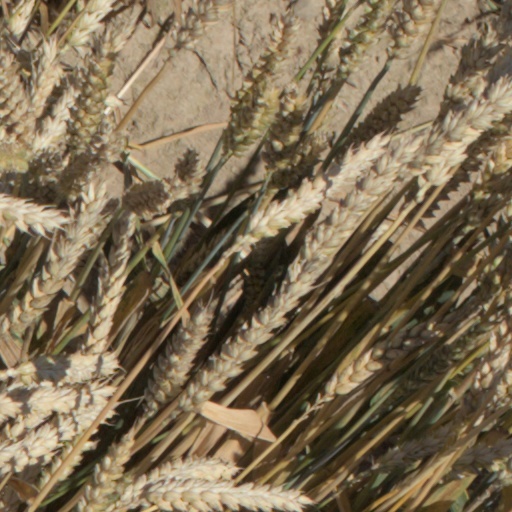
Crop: wheat